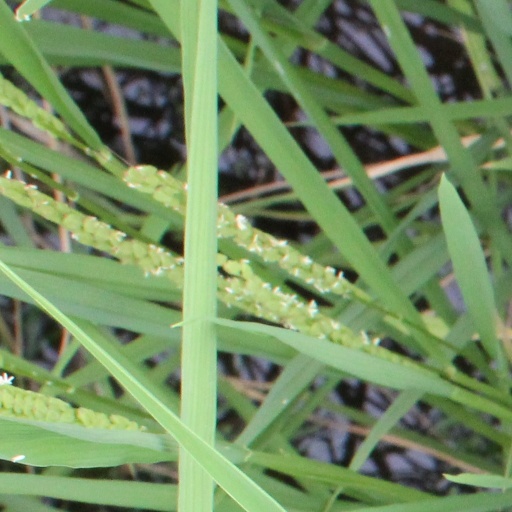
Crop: rice